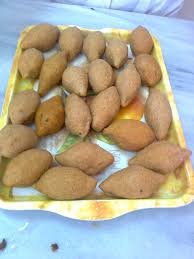
Yemek: icli_kofte